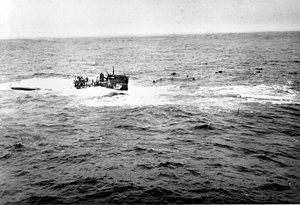
L’Unterseeboot 550 était un sous-marin allemand utilisé par la Kriegsmarine pendant la Seconde Guerre mondiale.